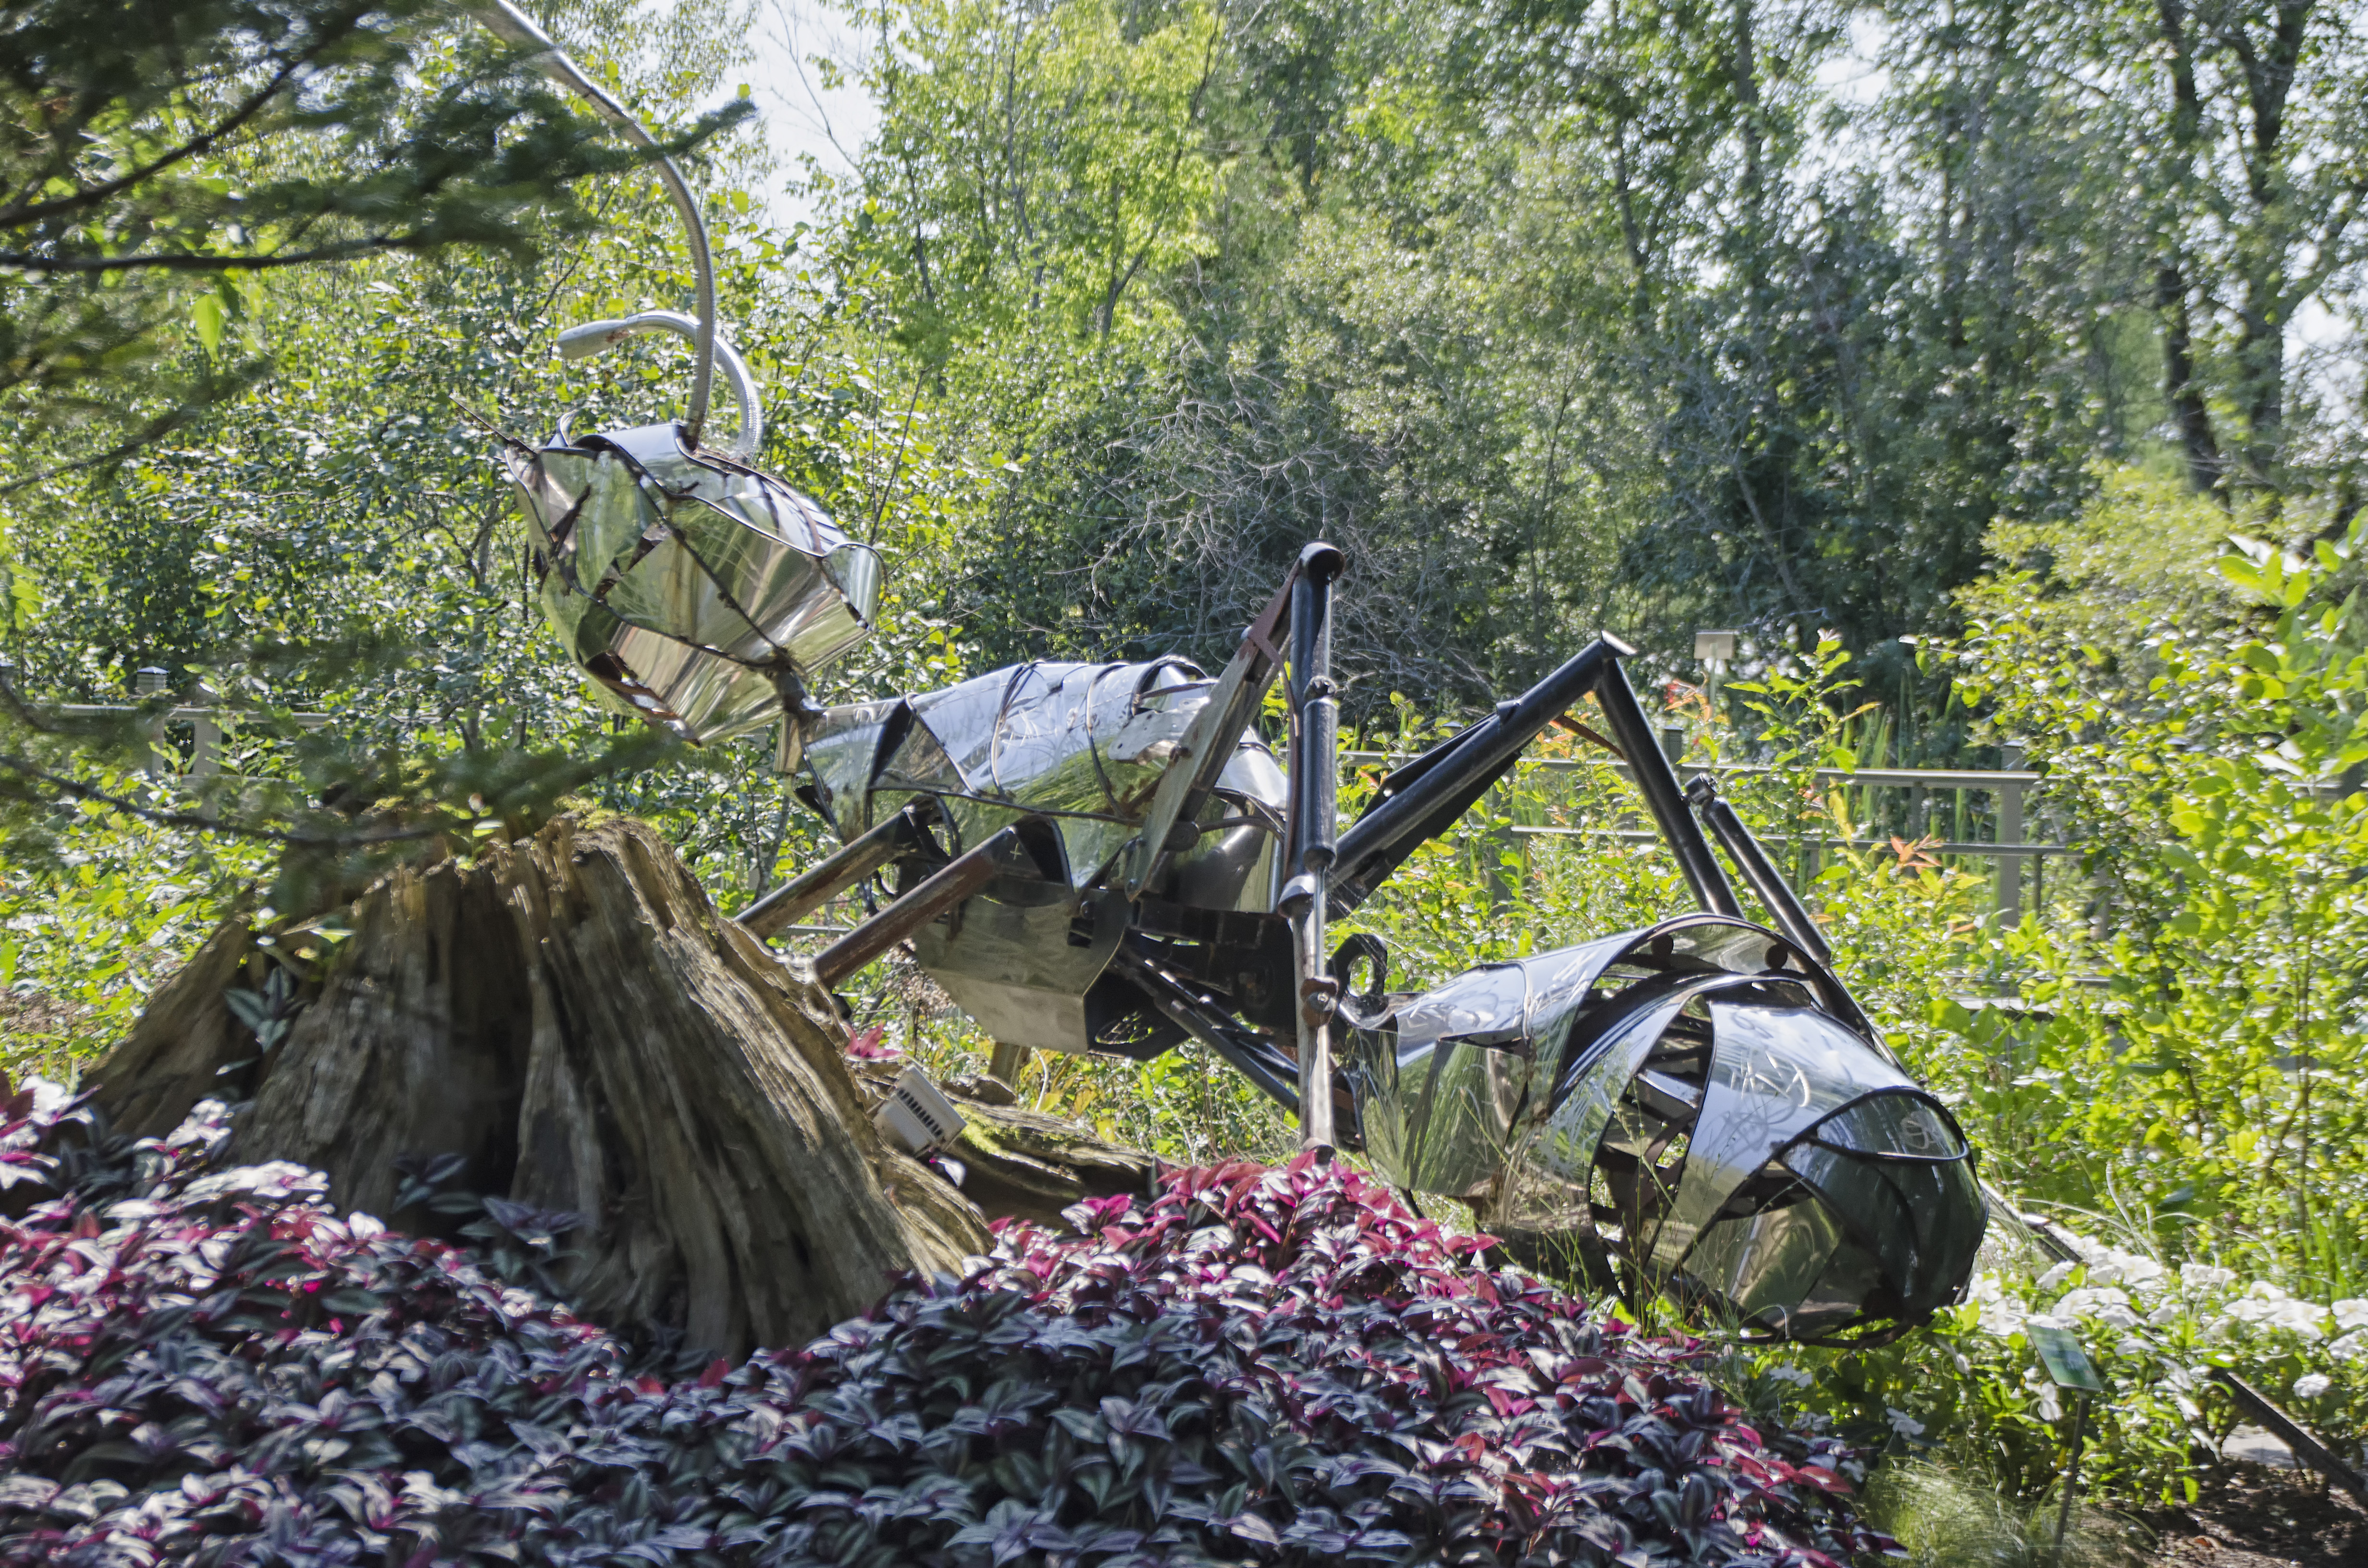
tree, nature, forest, trail, flower, jungle, garden, canada, quebec, woodland, sherbrooke